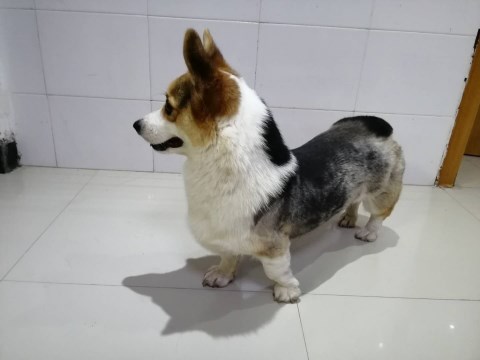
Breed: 2909-n000116-Cardigan